Jan Evangelista Purkyně

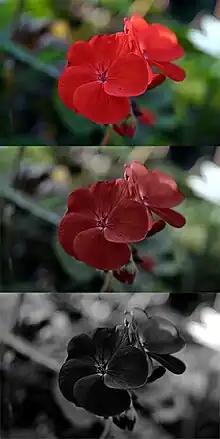
Purkinje effect: simulated appearance of a red geranium and foliage in normal bright-light (photopic) vision, dusk (mesopic) vision, and night (scotopic) vision

In 1850, he accepted the Physiology chair at Prague Medical Faculty, a position he held until his death.